Phallic architecture

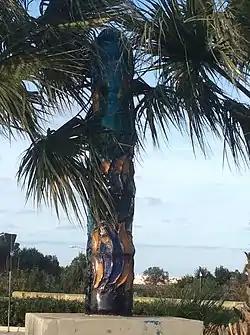
Colonna Mediterranea in Luqa, Malta

During the modern era, many sculptors have created some public phallic works of art, with varying degrees of subtlety. One of these examples may be the statue in honor to the Carnation Revolution on the top of a hill in Lisbon, Portugal by the sculptor João Cutileiro. Perhaps the greatest example of a phallic cemetery is the Khalid Nabi Cemetery in hills of northeastern Iran near the border with Turkmenistan, roughly northeast of Gonbad-e Kavous. According to a popular belief, the cemetery house the tomb of a pre-Islamic prophet, Khalid Nabi, who was born 40 years prior to the birth of Muhammad, in c. 530. The ancient graveyard contains some 600 tombstones of unknown origin, many of which are clear representations of the phallus; from a distance they resemble stone pegs.